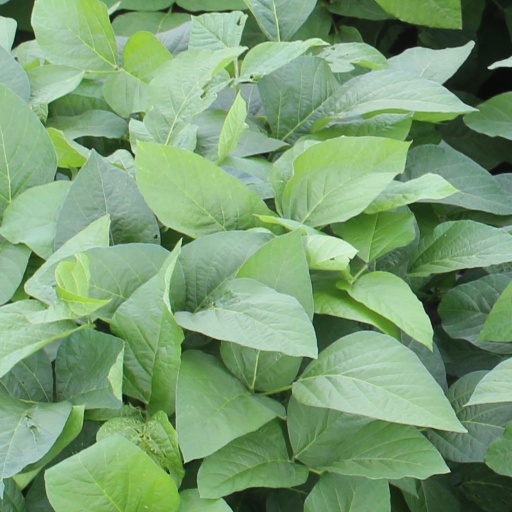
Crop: soybean